Gabriel Benoist

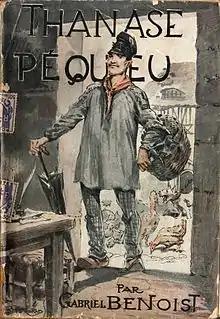
"Les Histouères de Thanase Pèqueu", published Rouen in 1933, a collection of stories in Cauchois by Gabriel Benoist.

Gabriel Benoist (11 July 1891 – 27 October 1964) was a French writer in the Cauchois dialect of the Norman language. He is best known for the Thanase Pequeu stories of which three volumes were published in the 1930s.